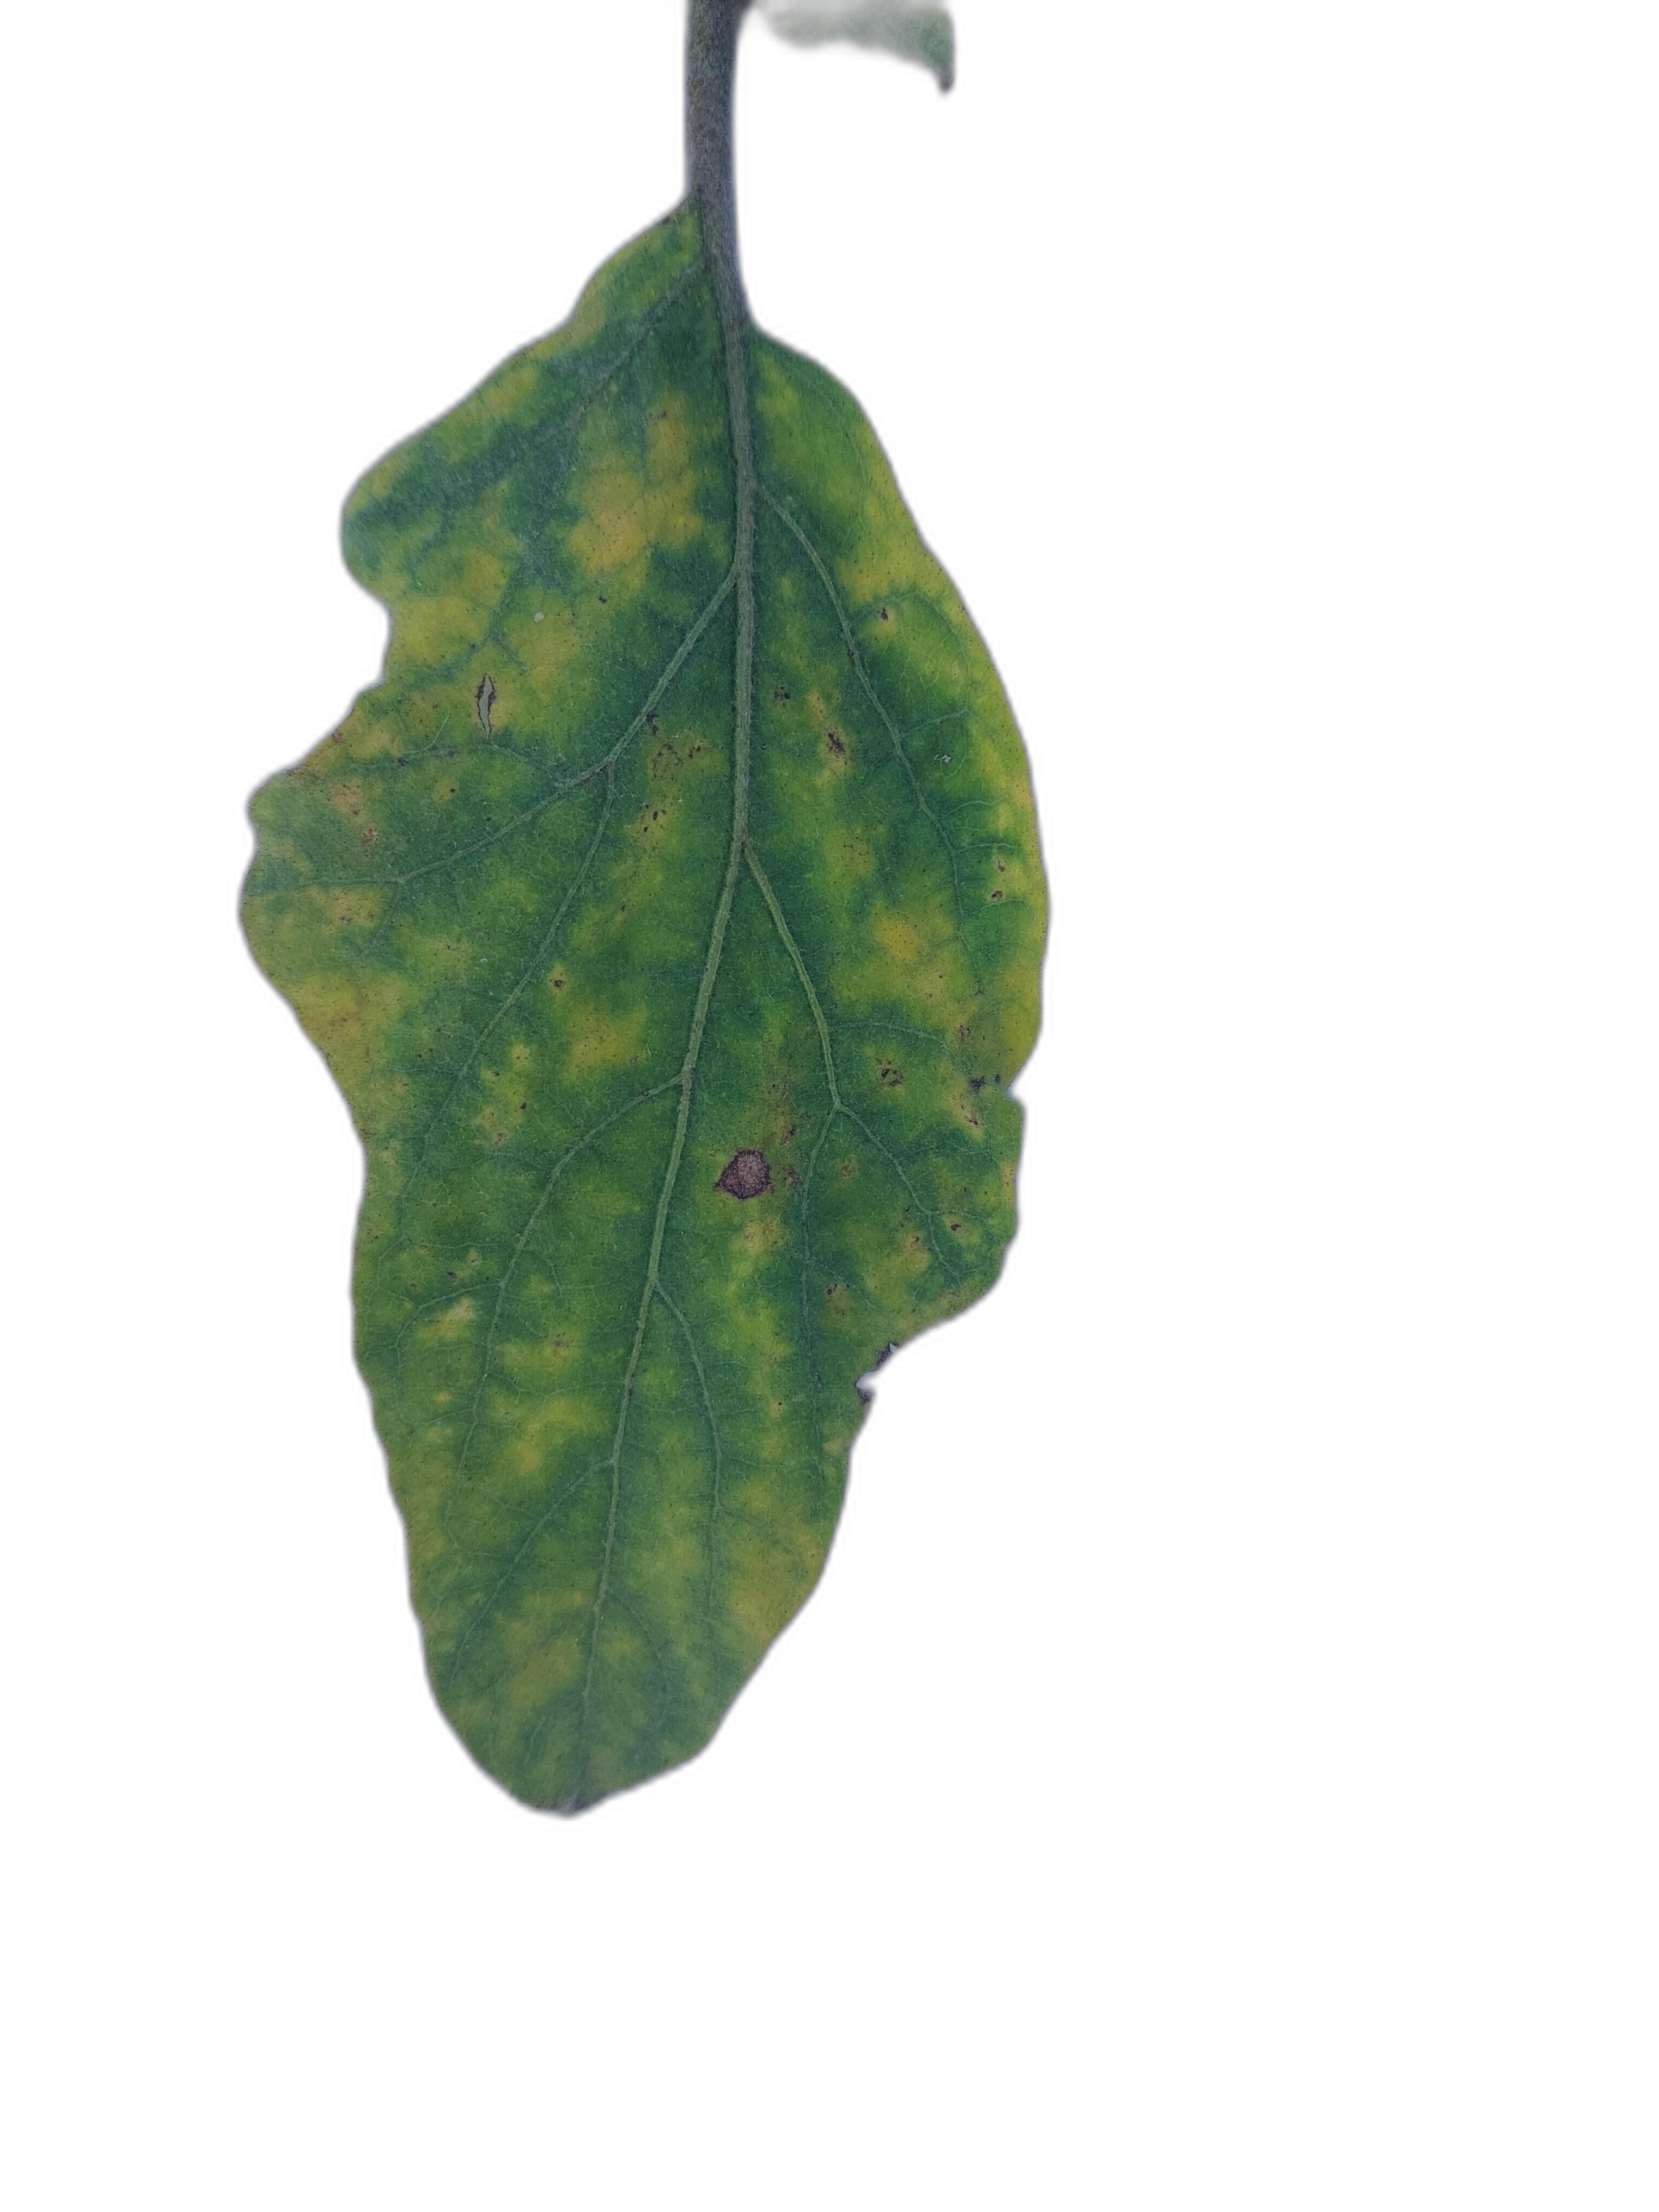
Label: Mosaic Virus Disease